The Ashes

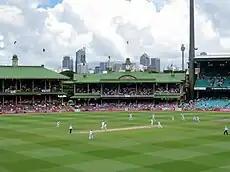
Chris Tremlett bowls Michael Beer to complete England's 3–1 Ashes victory on 7 January 2011

In 1954–55, Australia's batsmen had no answer to the pace of Frank Tyson and Statham. After winning the First Test by an innings after being controversially sent in by Hutton, Australia lost its way and England took a hat-trick of victories to win the series 3–1.